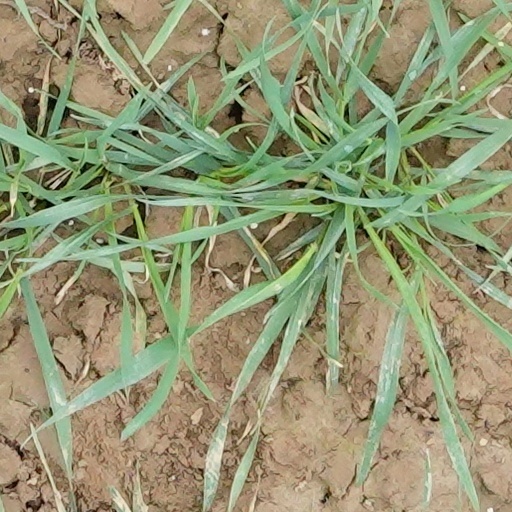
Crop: wheat